Sanam (band)

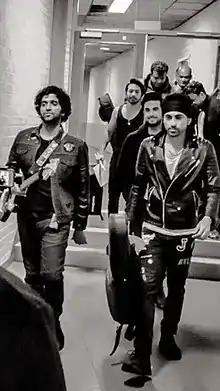
Band SANAM on the way from the green room to the stage for the SANAM Live in Concert @ Holland during Holland-Suriname-Trinidad 2017 Tour

The band performed in the capital Male at the VMY Music Festival in July 2015, which commemorated the 50th Anniversary of Independence of the Republic of Maldives. The Ballard Estate Festival in Mumbai was formally inaugurated by the chief guest Nitin Gadkari, Minister of Road Transport and Highways of India on 24 January, followed by the headlining performance by the band Sanam. The event was attended by personalities such as actress and politician Hema Malini.